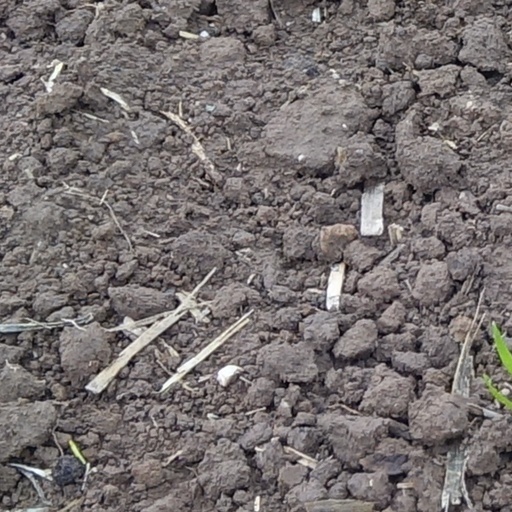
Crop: wheat